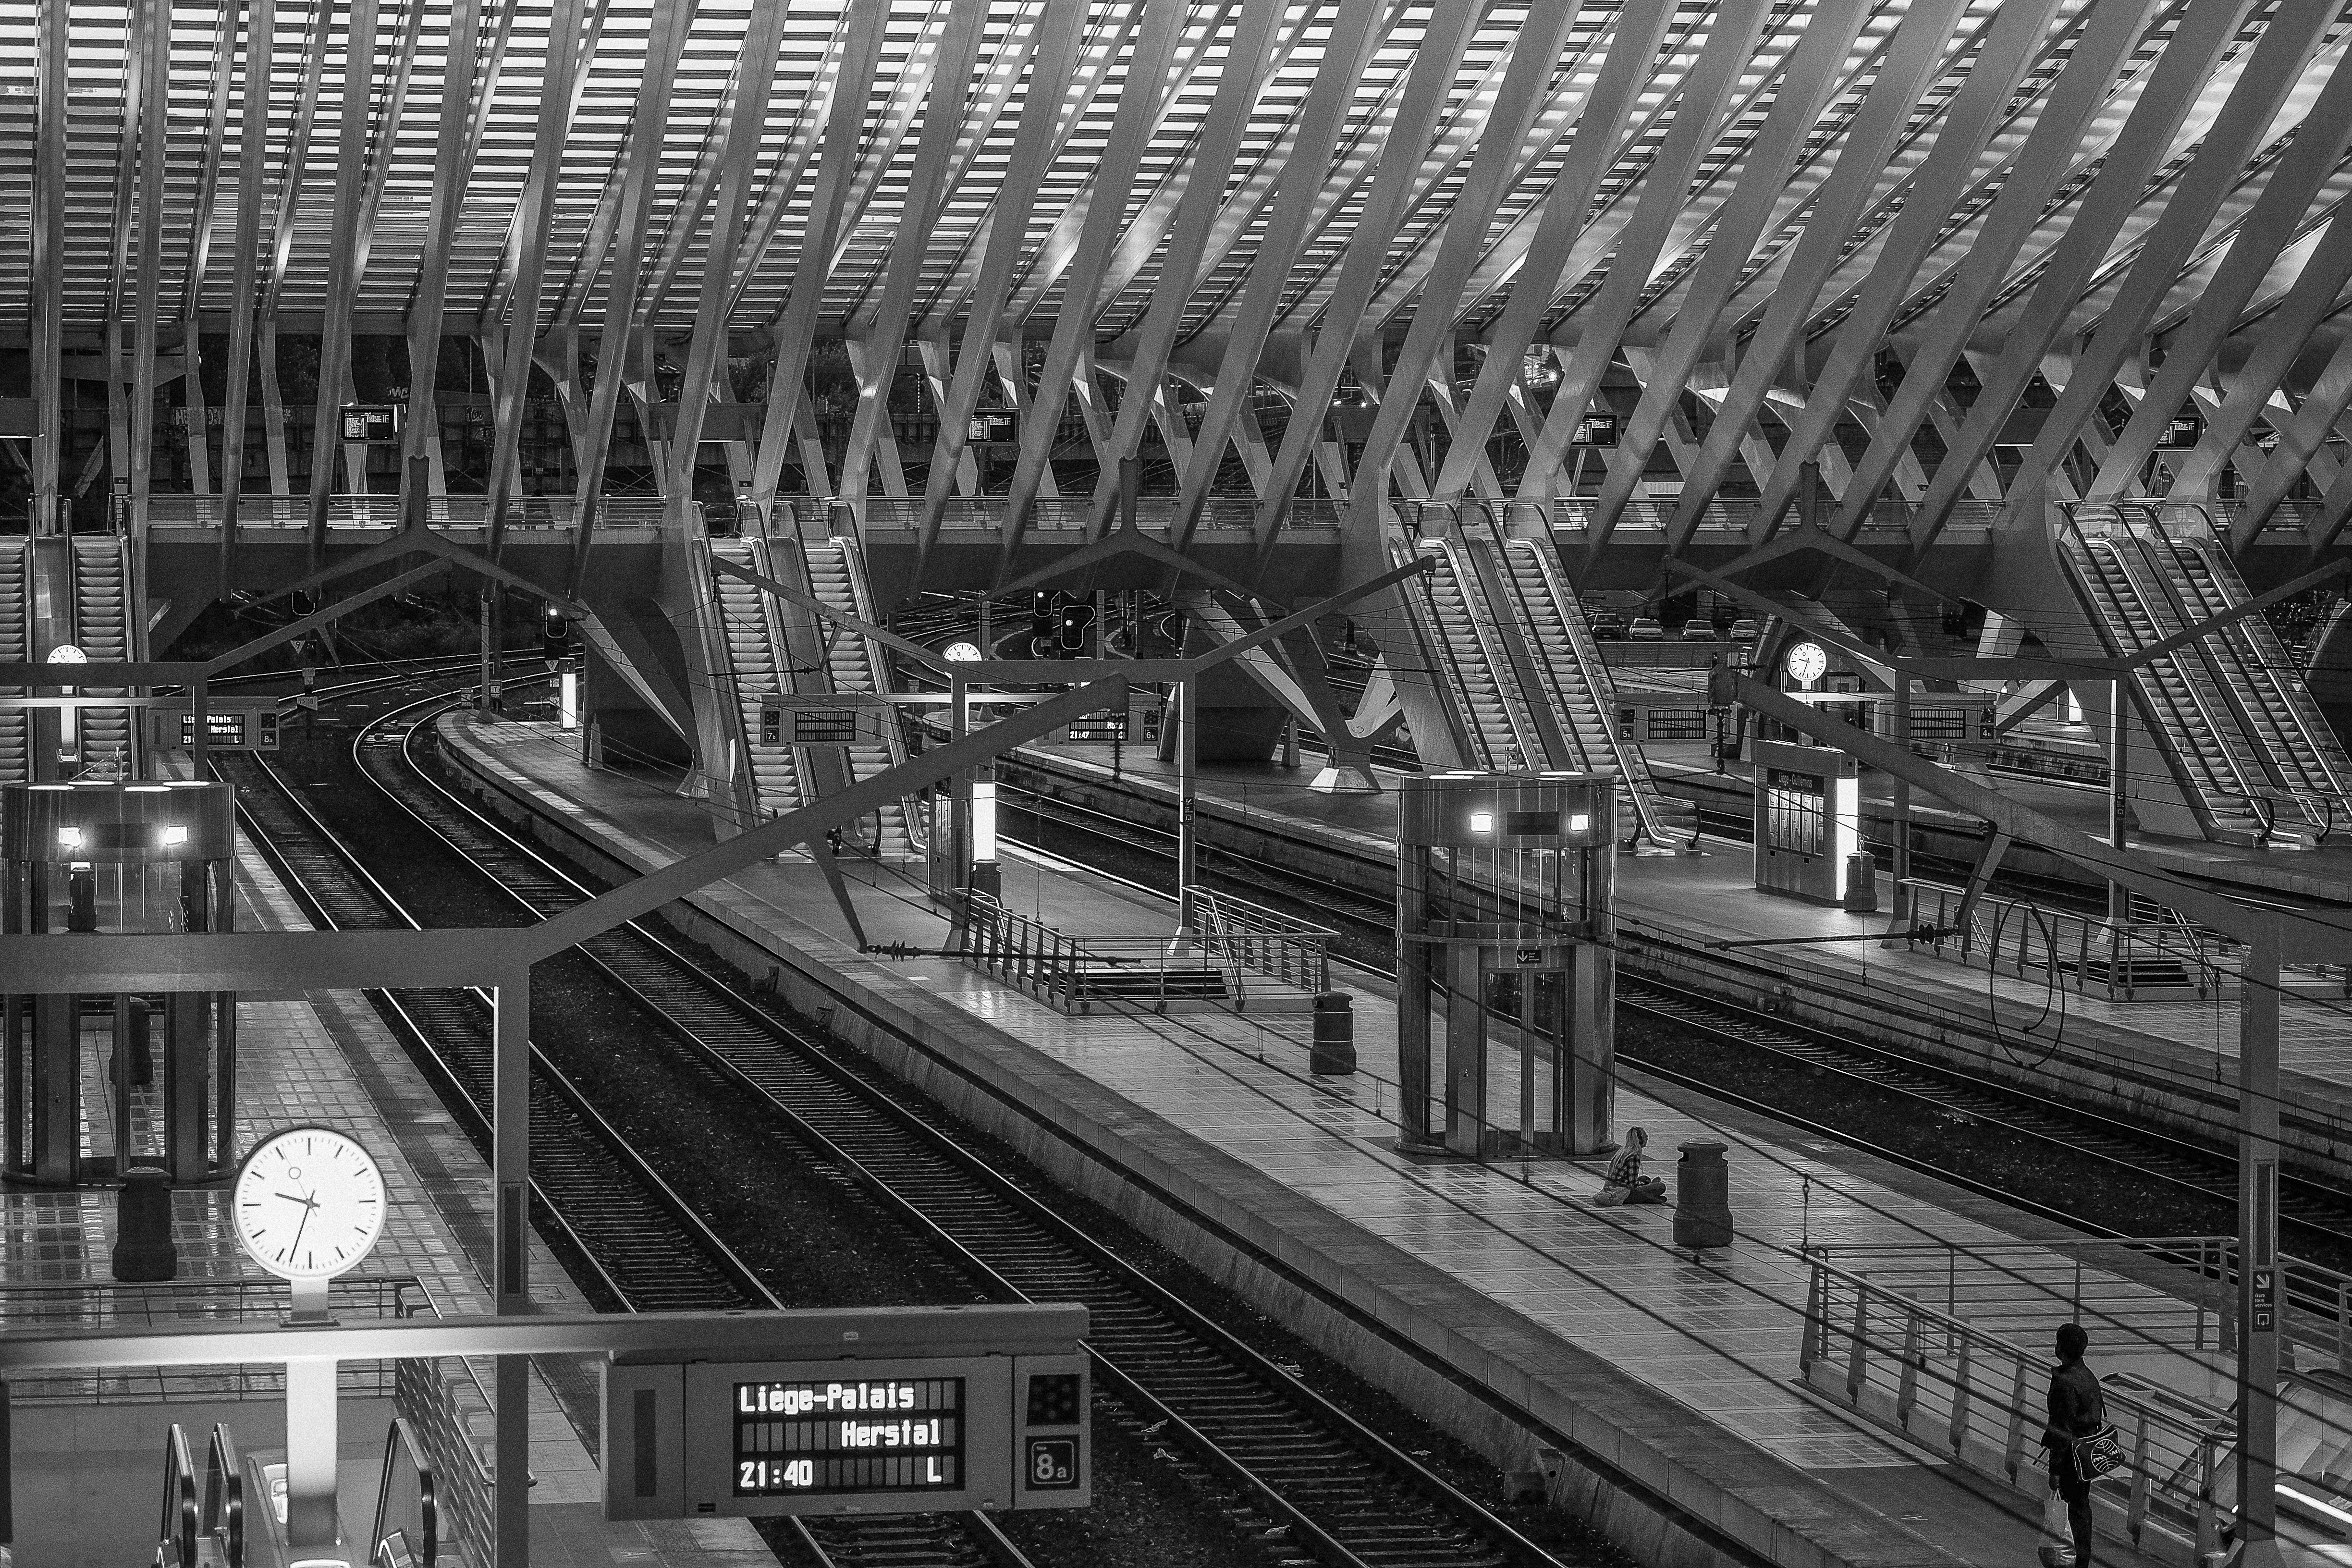
black and white, structure, track, bridge, roof, overpass, transport, line, train station, monochrome, stadium, public transport, colour, bahnhof, farbe, heritage, architektur, dach, calatrava, liege, struktur, kulturerbe, metropolis, mobility, erbe, rail transport, geb ude, mobilit t, liegeguillemins, luttich, monochrome photography, metropolitan area